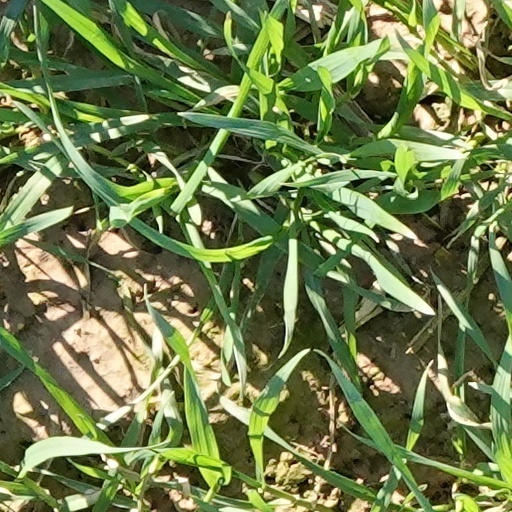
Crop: wheat